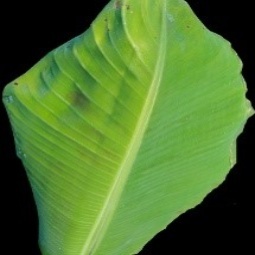
Label: Healthy